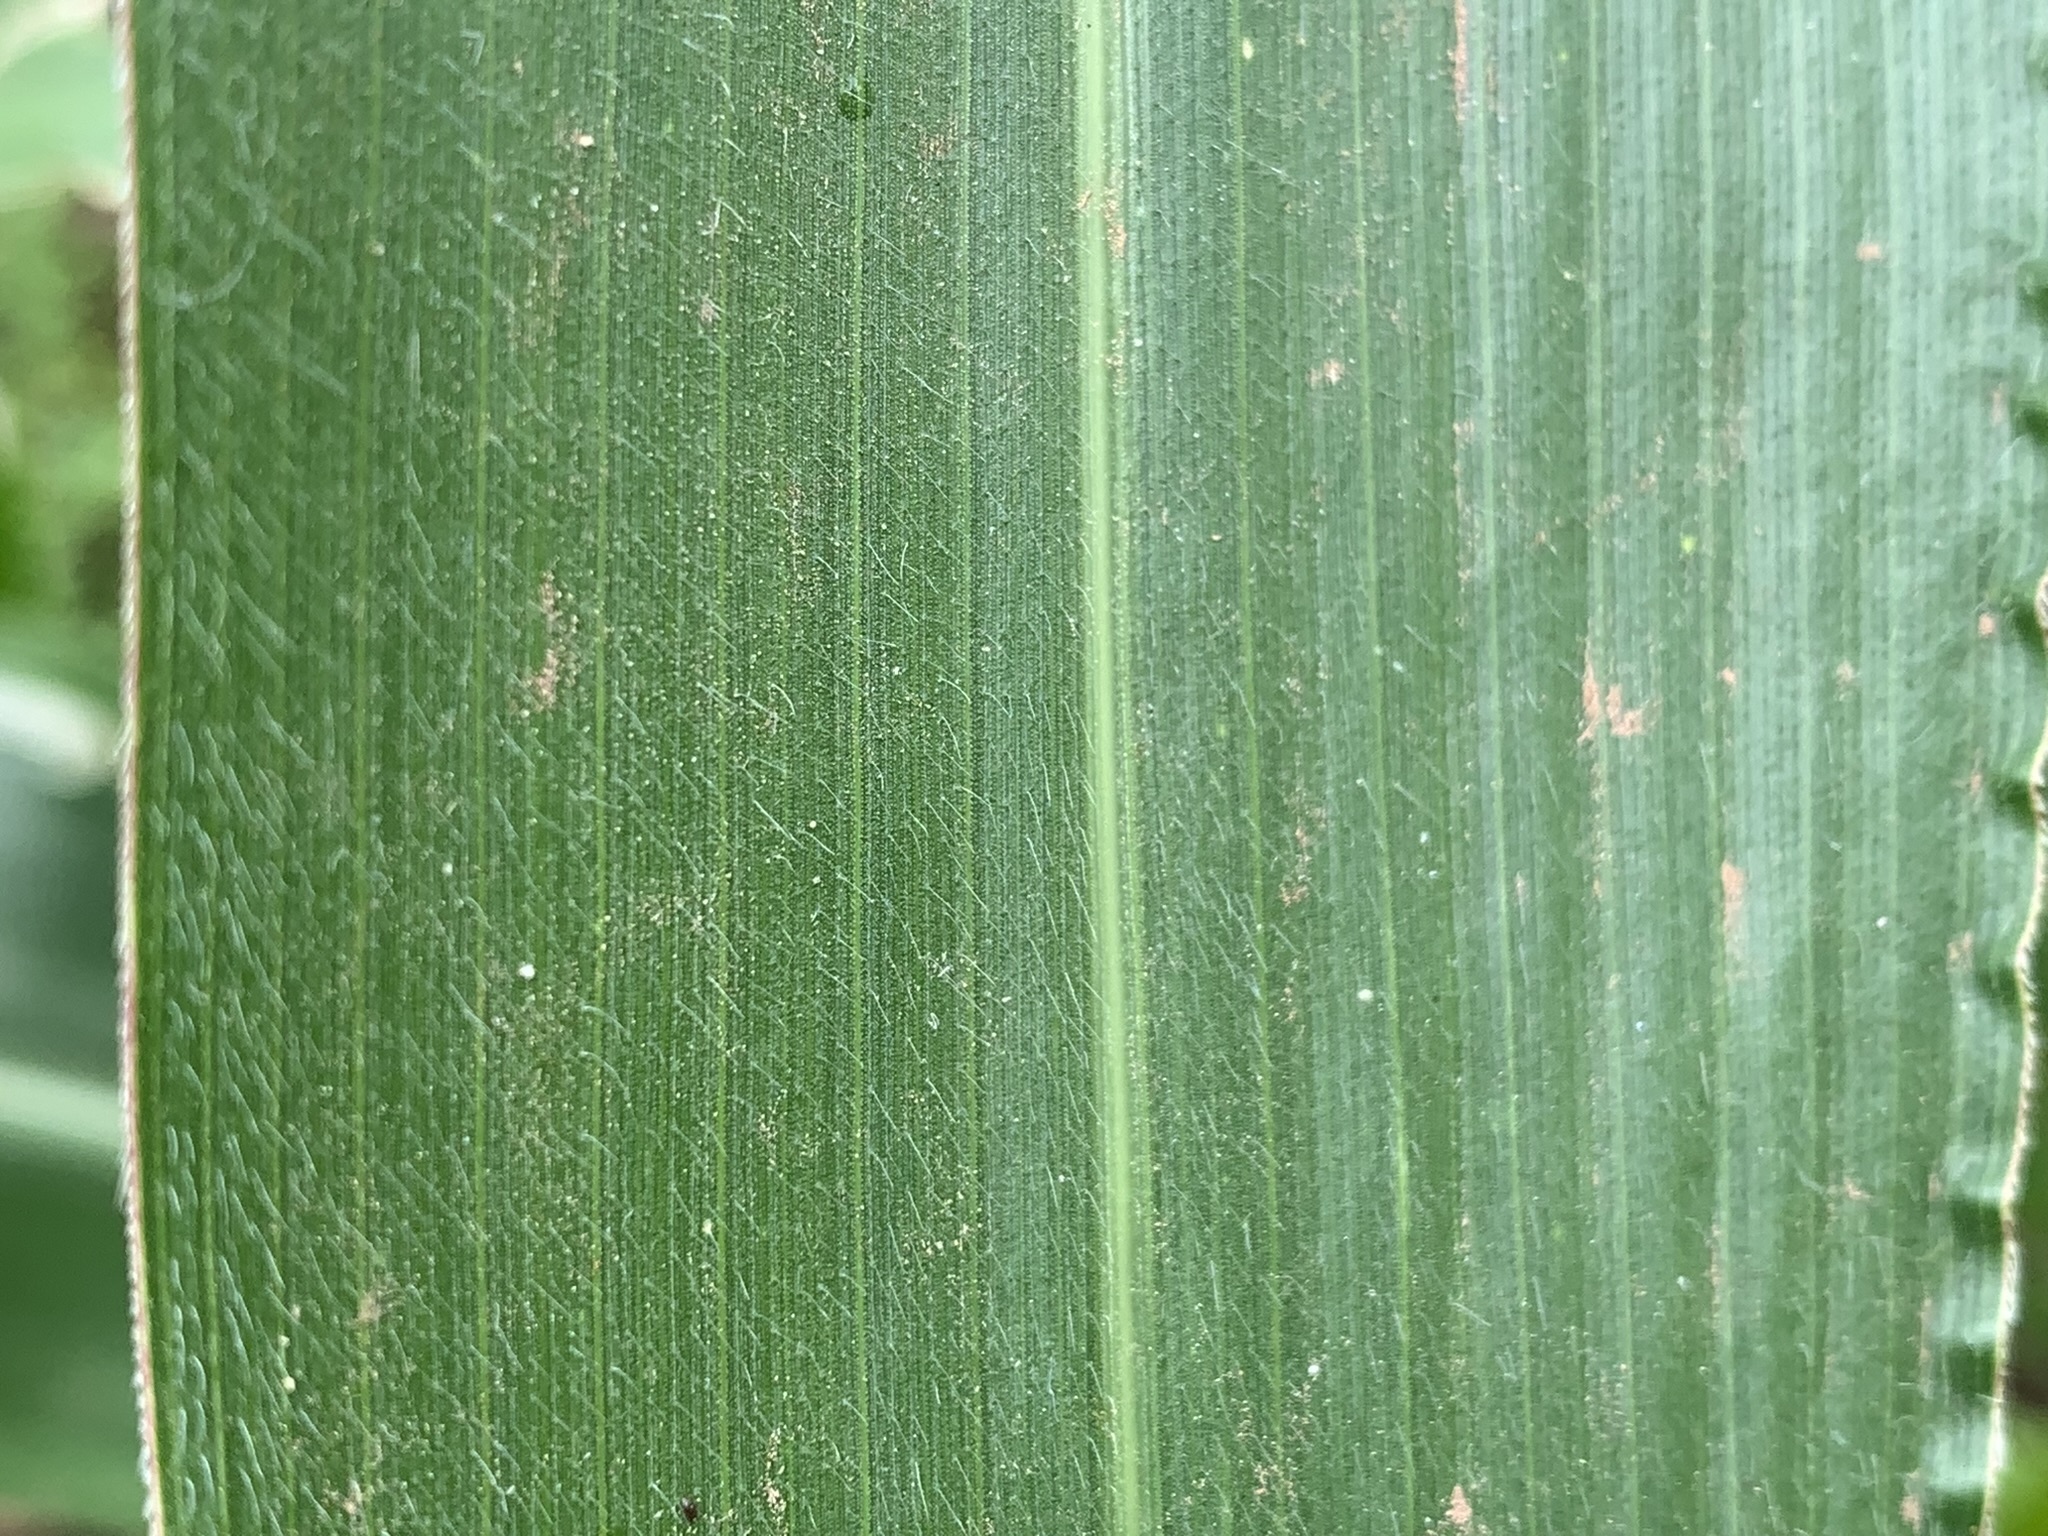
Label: Healthy